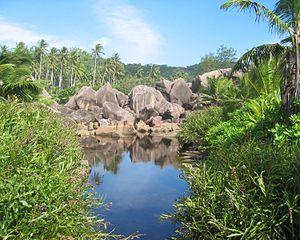
En géomorphologie, un chaos — de blocs ou de boules — désigne un modelé de déchaussement de blocs ou de rochers dégagés par l'érosion. Ces formes font partie des produits de la météorisation comme les tors, les arènes et à une échelle supérieure les inselbergs et sont associées à des formes mineures comme les taffoni, les vasques, les cannelures, etc.